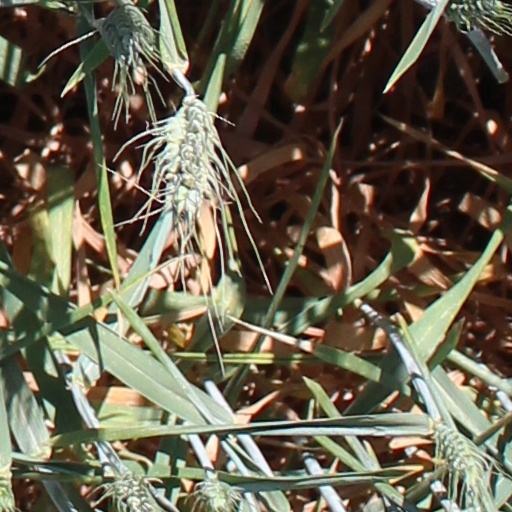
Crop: wheat